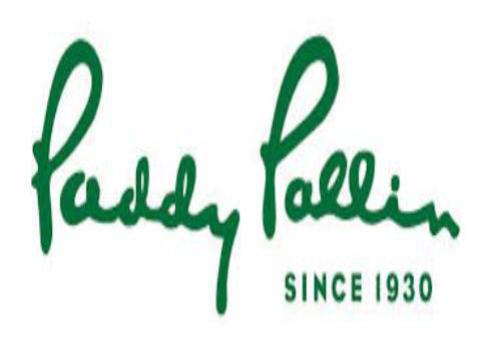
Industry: Clothes